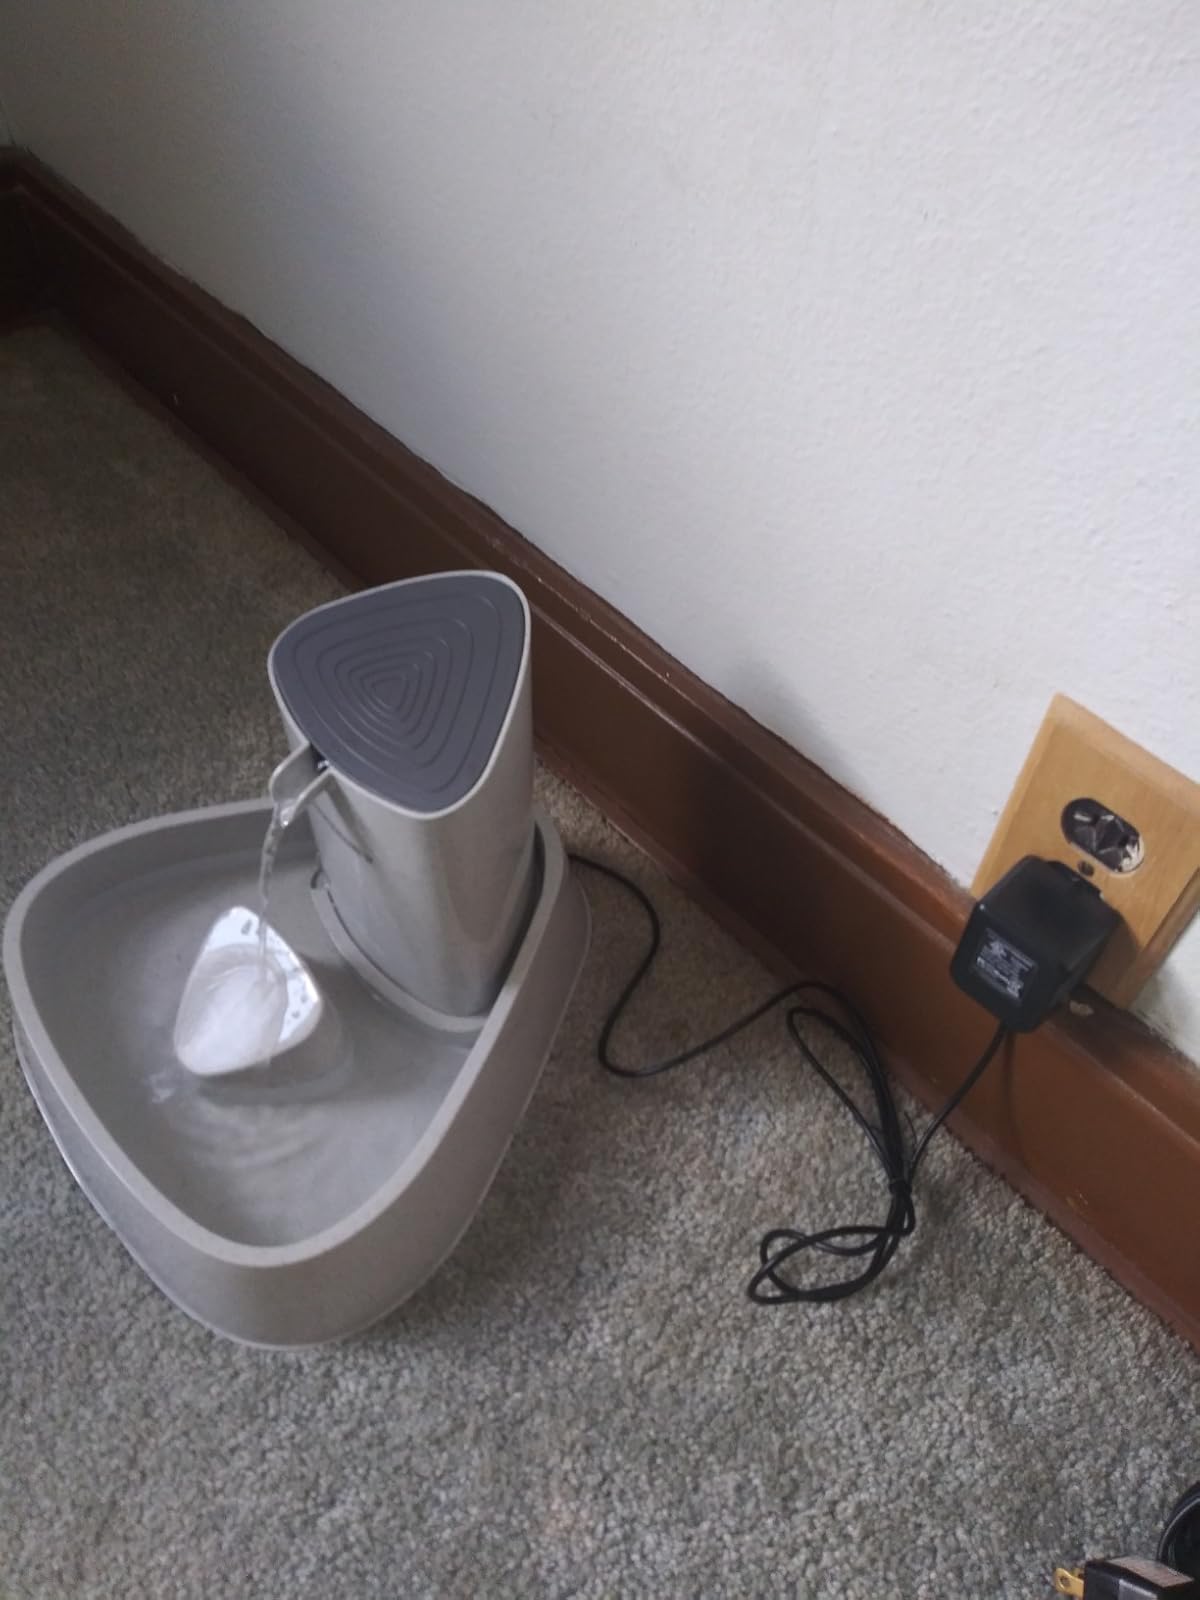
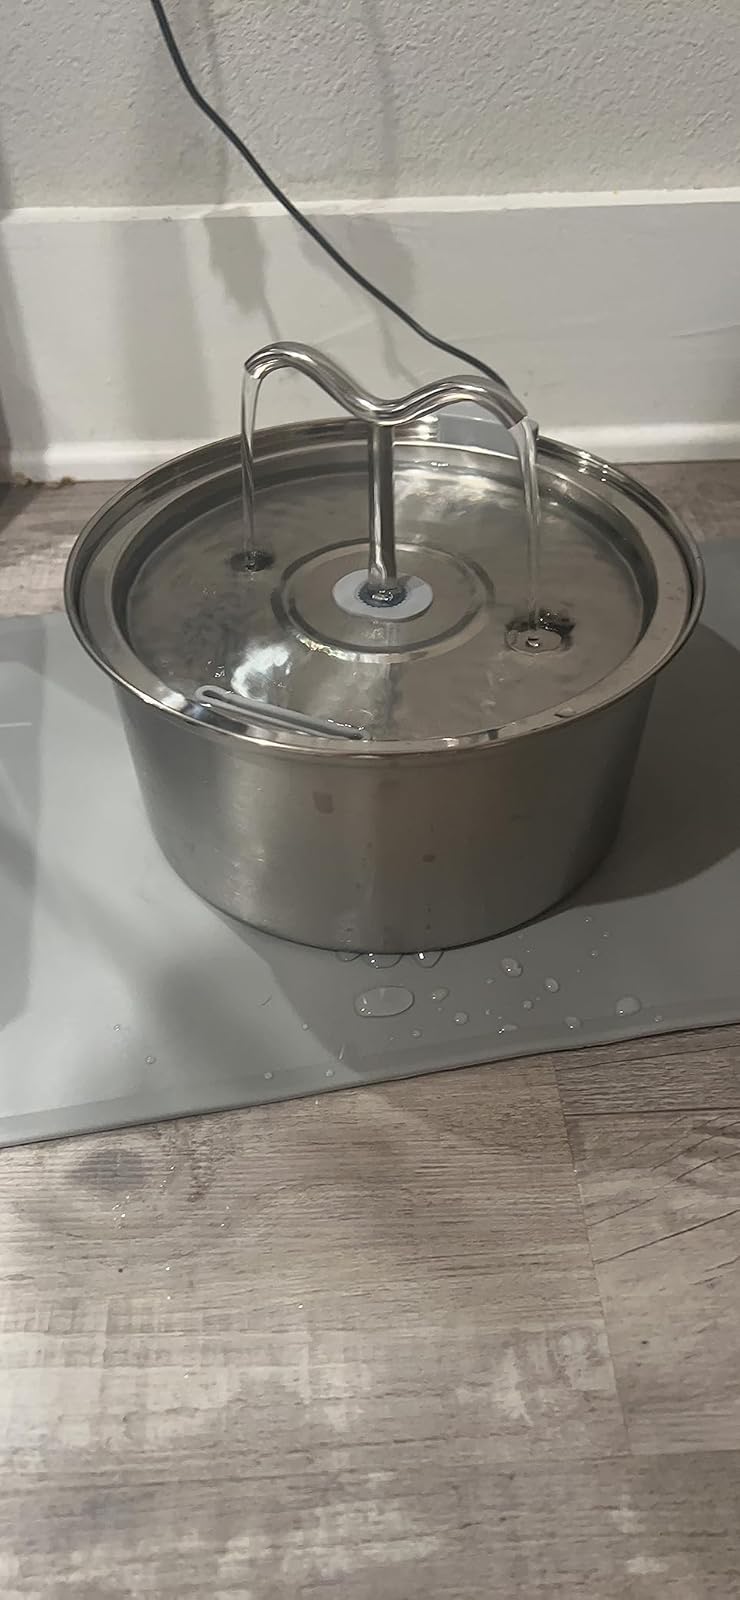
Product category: items_bowl
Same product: no